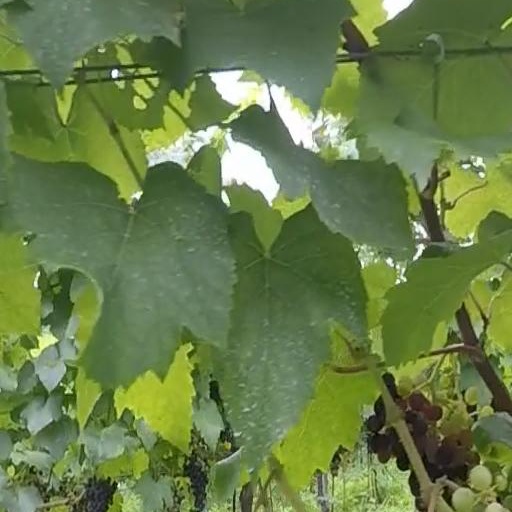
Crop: grape